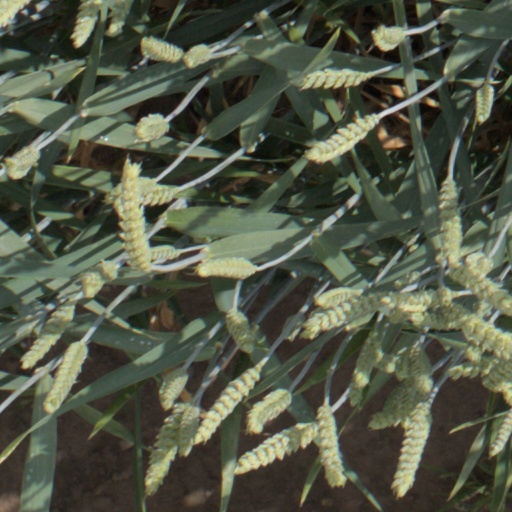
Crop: wheat